Kristen Green

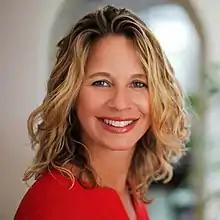
Green in 2015

Green grew up in Farmville, Virginia. She graduated from the University of Mary Washington (undergrad) and Harvard Kennedy School of Government with a Master of Public Administration.